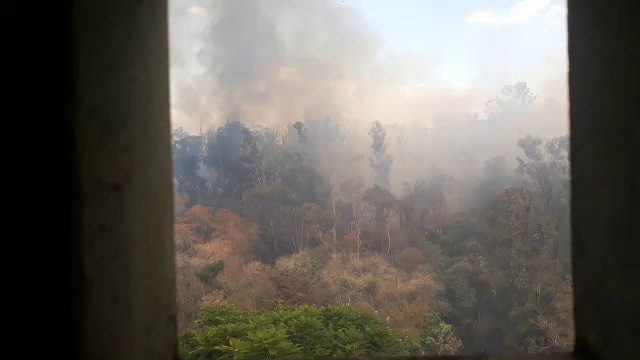
Fire: no
Smoke: yes